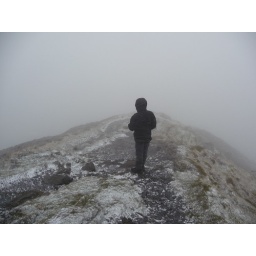
Frezing cold wind me on top of a mountain in the lake district